Send a Gunboat

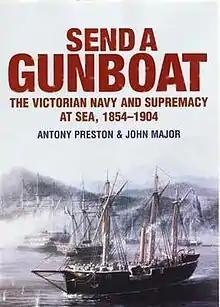
Front Cover

Send a Gunboat: The Victorian Navy and Supremacy at Sea, 1854–1904 by Antony Preston and John Major is a naval reference work on small warships of the Victorian Royal Navy, first published in 1967.